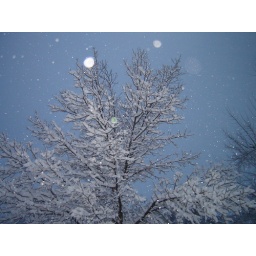
This is a tree outside my house in a spring snow storm. 4-11-08